Senior assistant commissioner

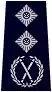
Senior assistant commissioner of police

Hong Kong Police senior assistant commissioners are responsible for either